Power Piggs of the Dark Age

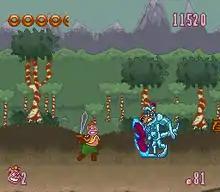
Confronting the first boss of the game.

The video game takes place during the Dark Ages. In control of a group of humanoid pigs, the player's object is to defeat a warlock named the Wizard of Wolff, a humanoid wolf with strange magical powers. Each of the "Power Piggs" was planned to use their own medieval weapon and uses it to defeat minor enemies that lie in his path. However, the actual released version of the game featured only one playable character, Bruno, in spite of all three still appearing on the title screen.